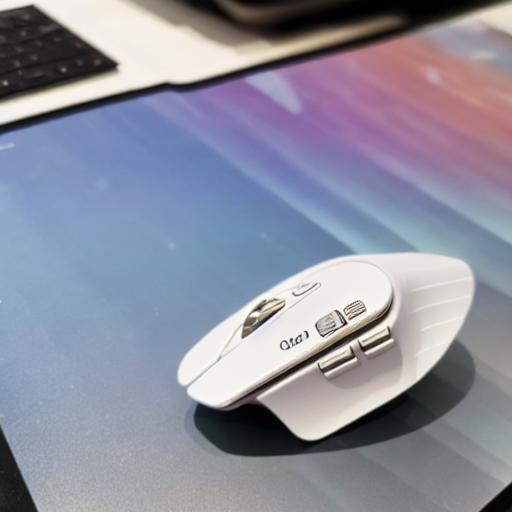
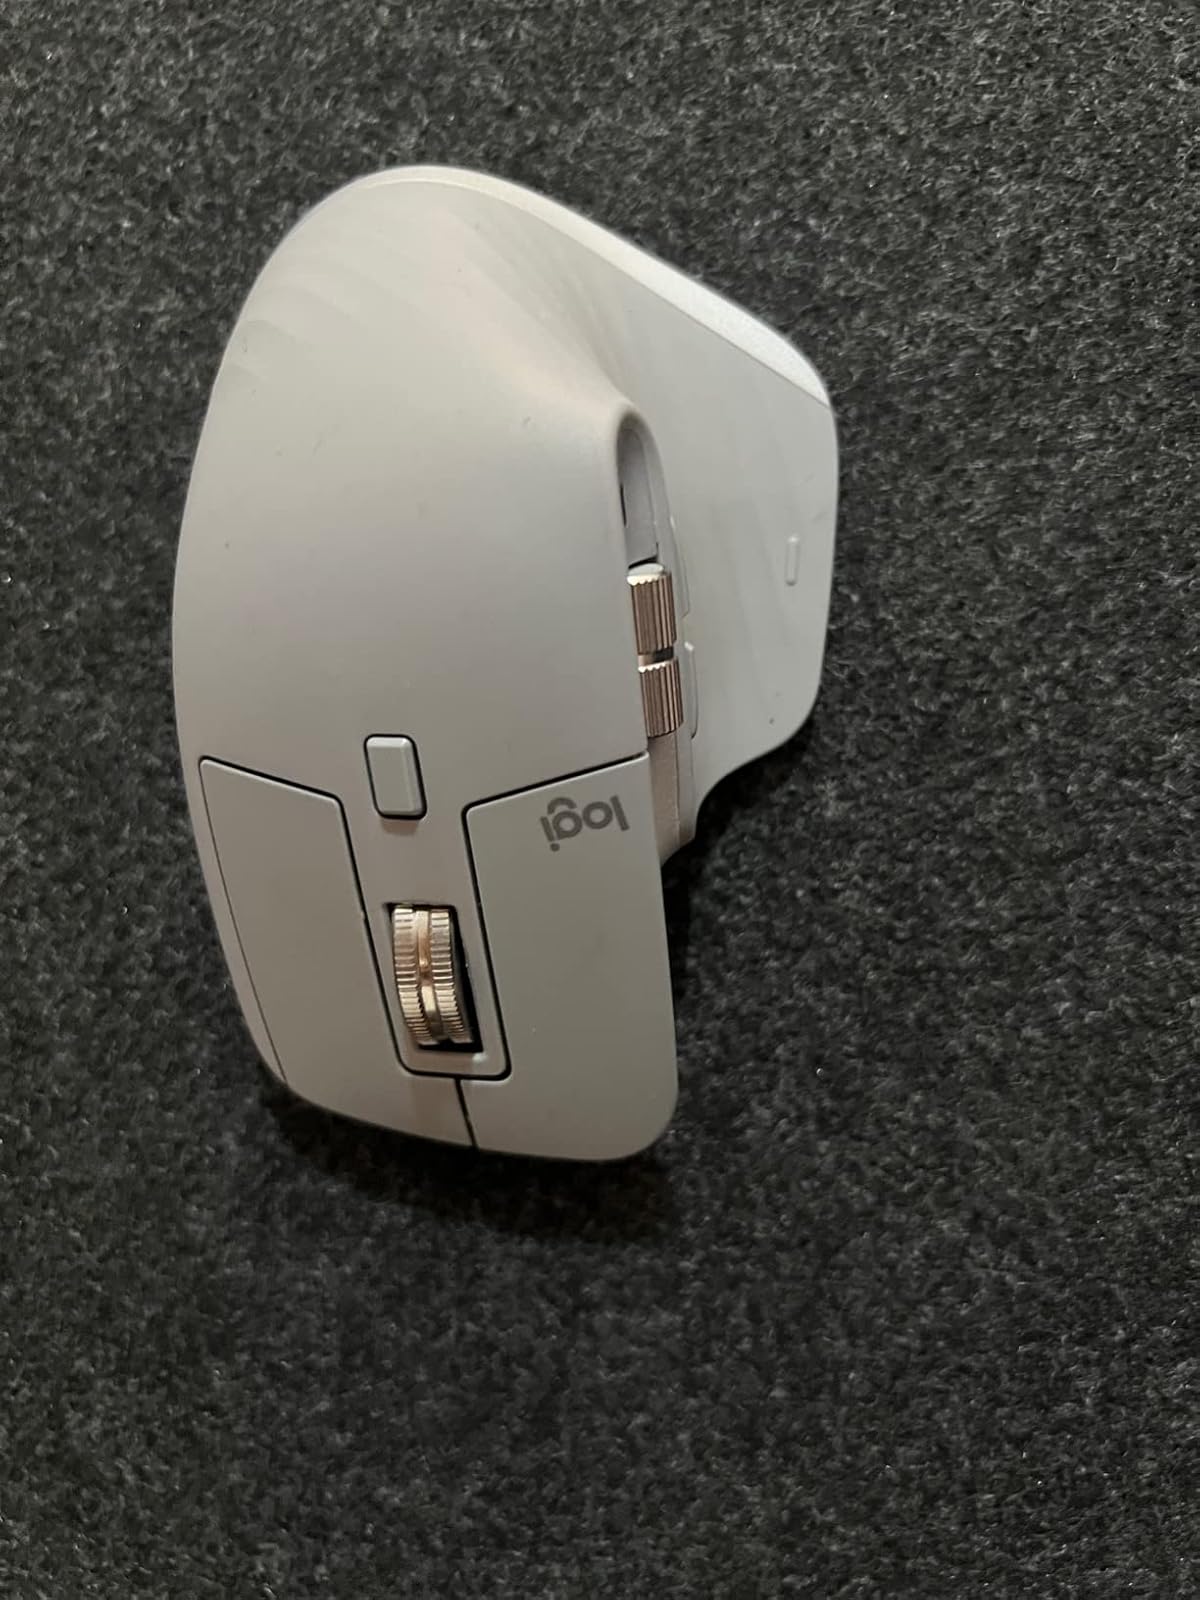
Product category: mouse
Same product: no